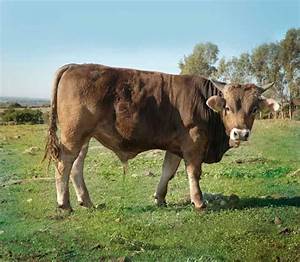
Label: cow